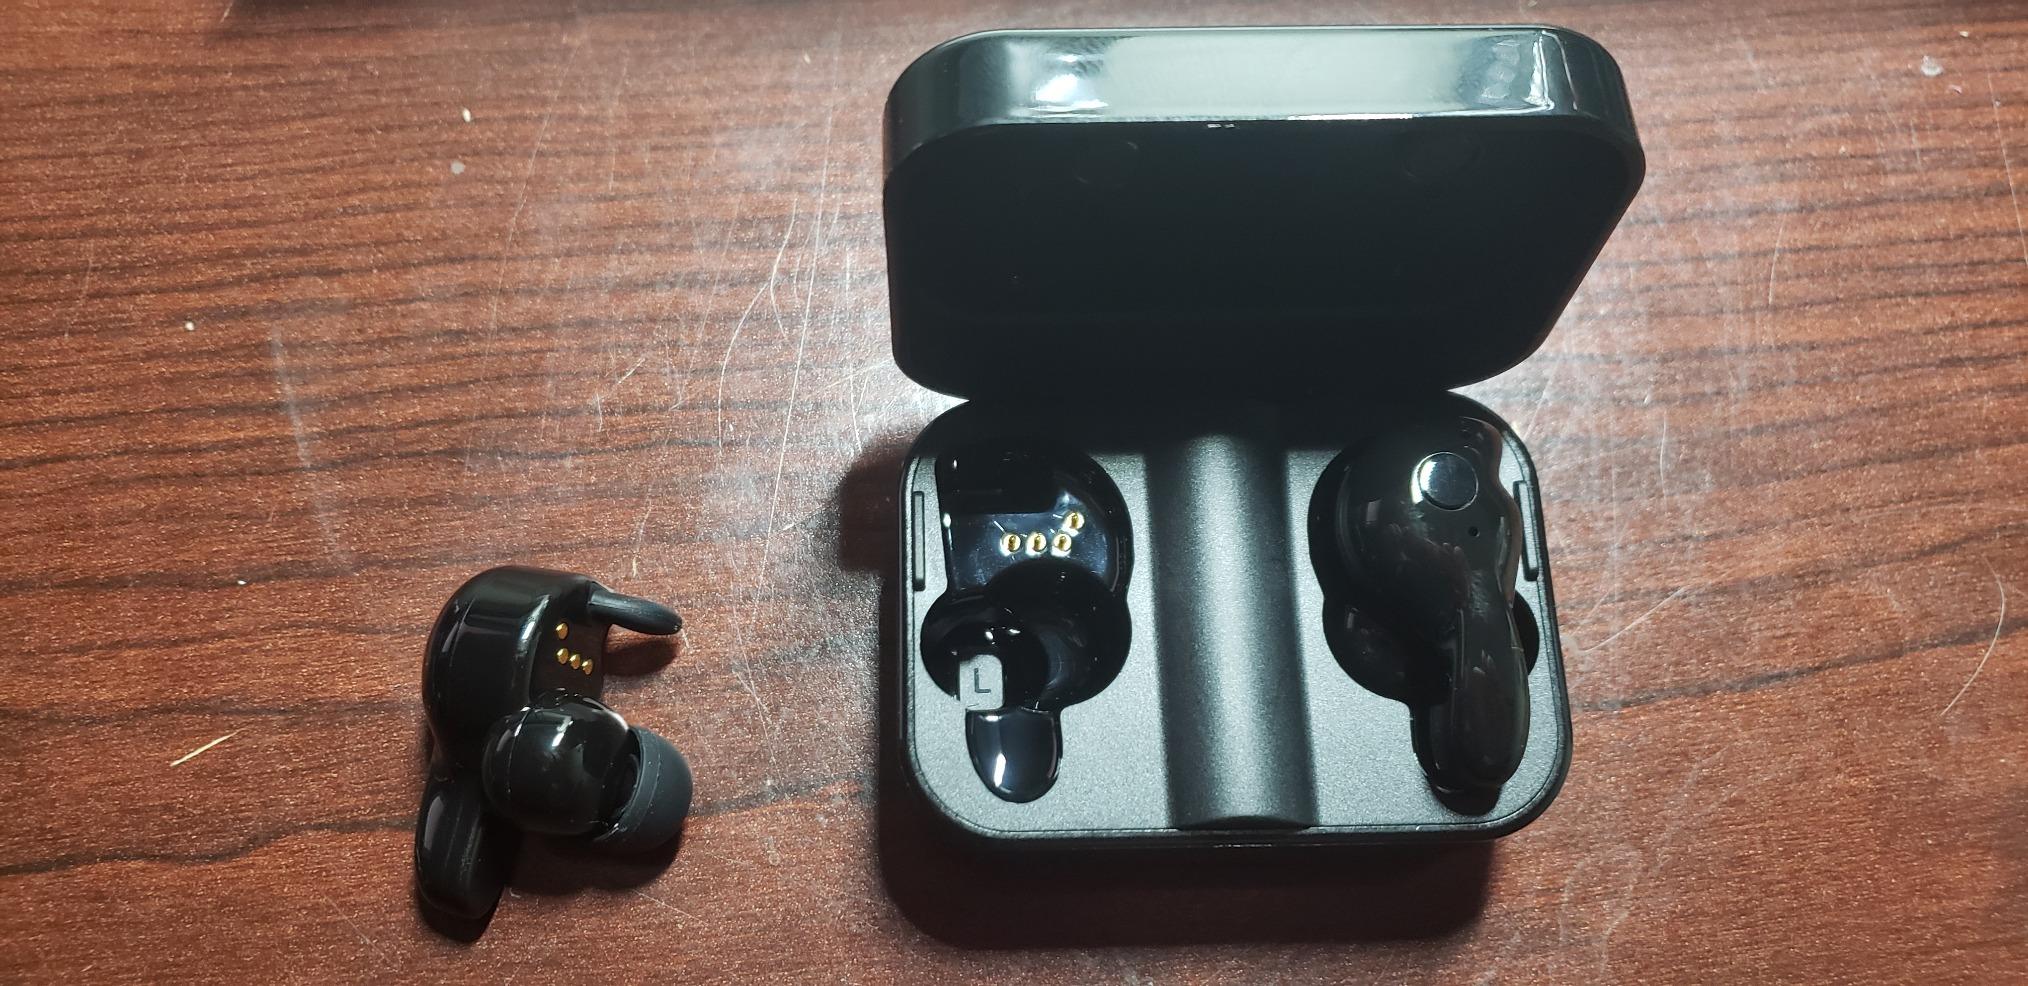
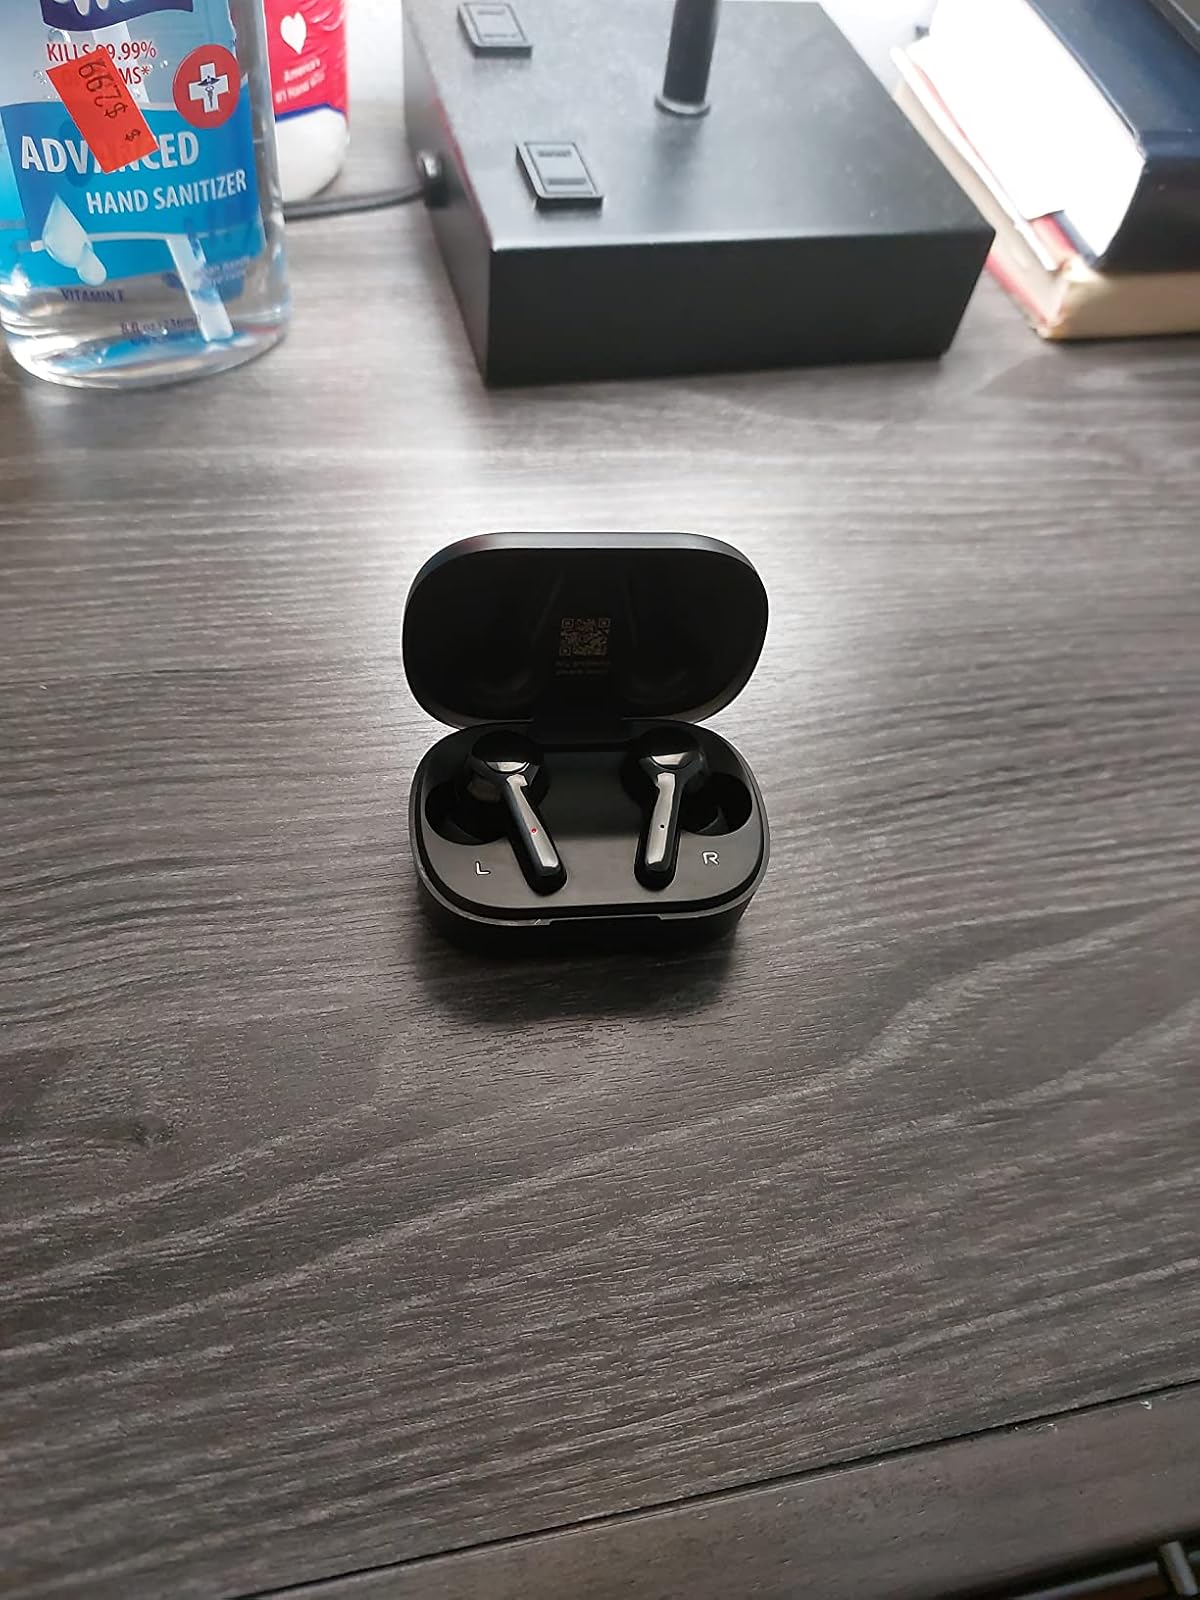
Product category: earbuds
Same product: no